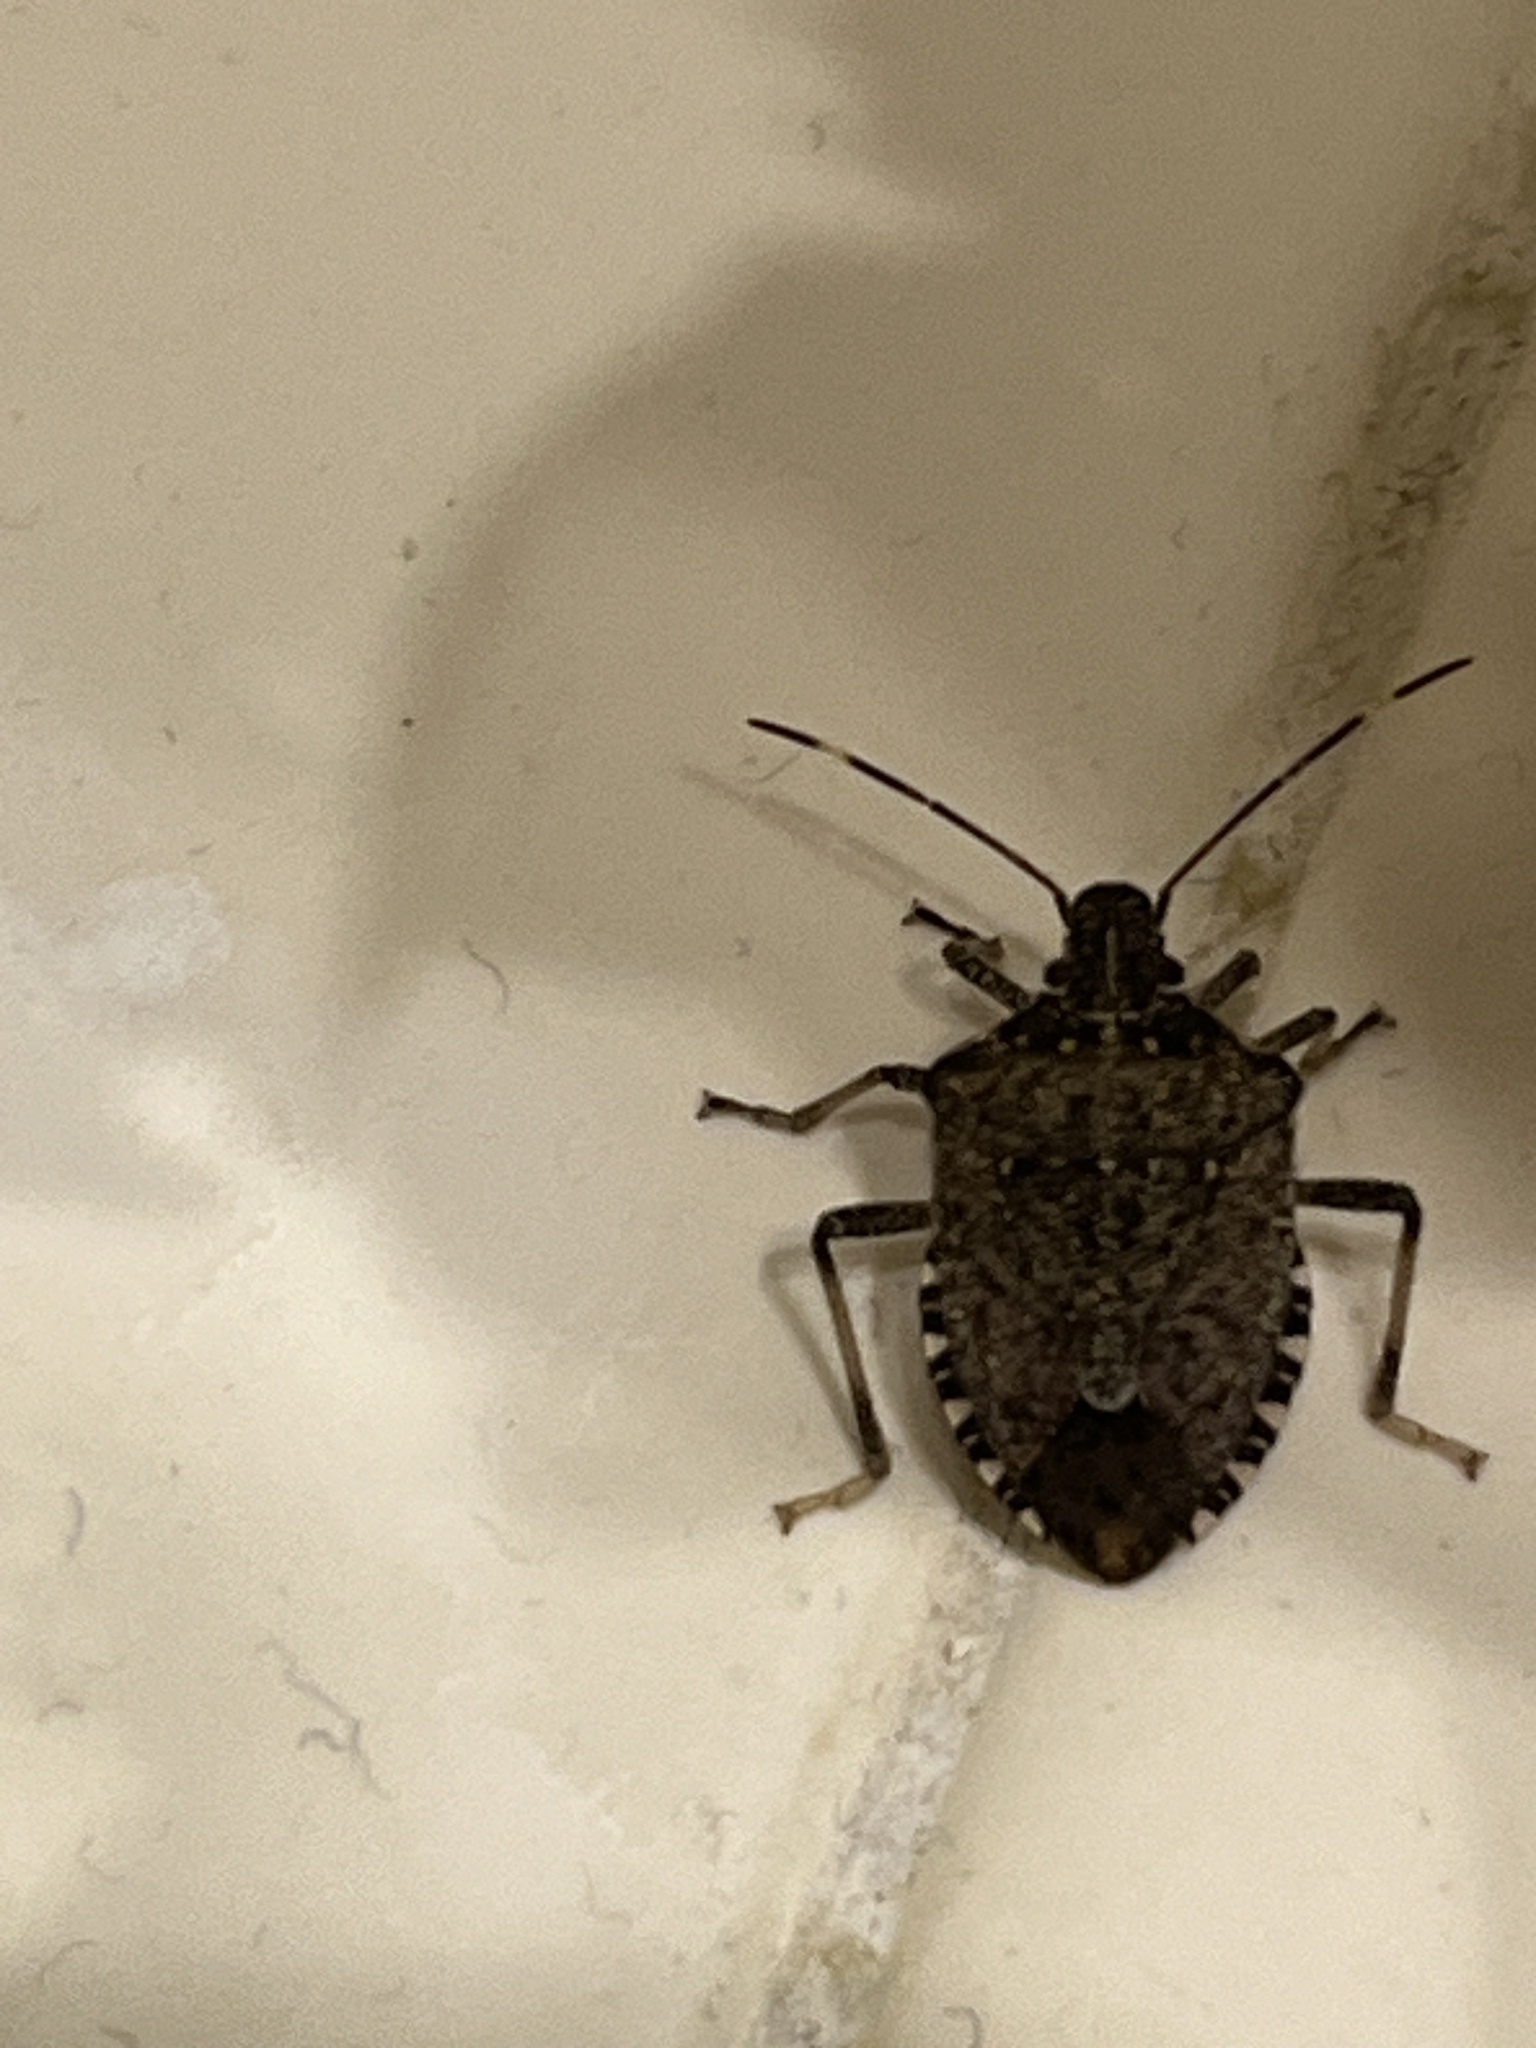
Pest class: stink_bug